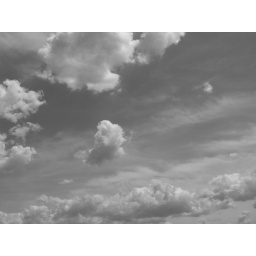
Pretty clouds in black and white